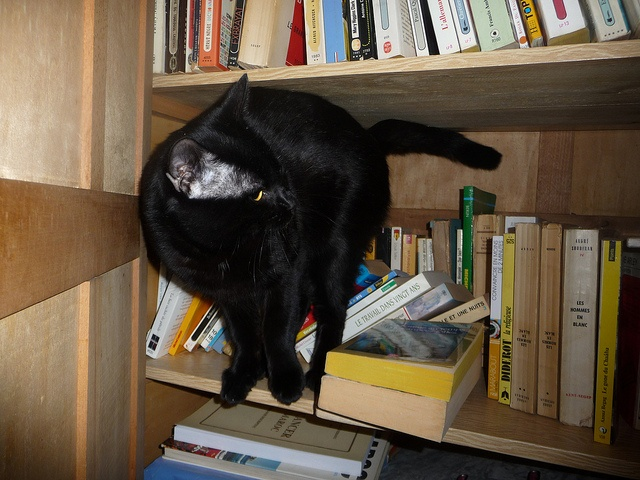
A black cat is standing on a bookshelf.
a black cat in a book shelf near a corner
A cat stands on a shelf full of books.
A black cat standing on a bookshelf with an knocked over books.
A cat is standing on a book shelf next too books